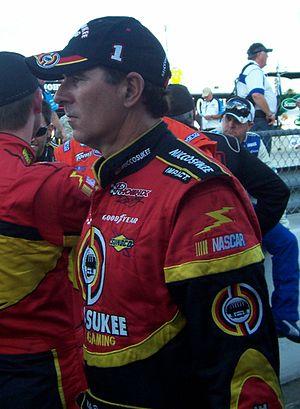
Mike Bliss est un pilote américain de NASCAR dans la Nextel Cup. Il pilote la voiture nᵒ 49.